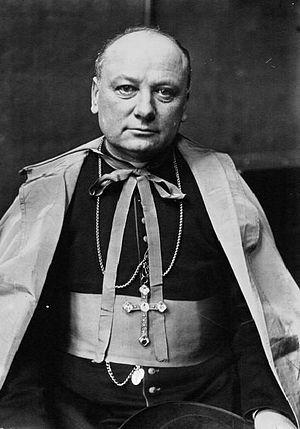
Portrait de Mgr Ginisty.
Verdun, officiellement nommée Verdun-sur-Meuse de 1801 à 1970, est une commune française située dans le département de la Meuse, en région Grand Est. Elle se trouve dans la région historique et culturelle de Lorraine.
Charles-Marie-André Ginisty, né le 8 mai 1864 à Saint-Saturnin-de-Lenne et mort le 7 janvier 1946 à Verdun, est un prélat catholique français, évêque de Verdun de 1914 jusqu'à sa mort. Il est l'initiateur de l'ossuaire de Douaumont.
Cette page concerne les événements qui se sont produits durant l'année 1946 en Lorraine.
Cet article liste les personnalités qui sont nées, mortes, ont vécu ou ont fortement influencé la ville de Verdun.